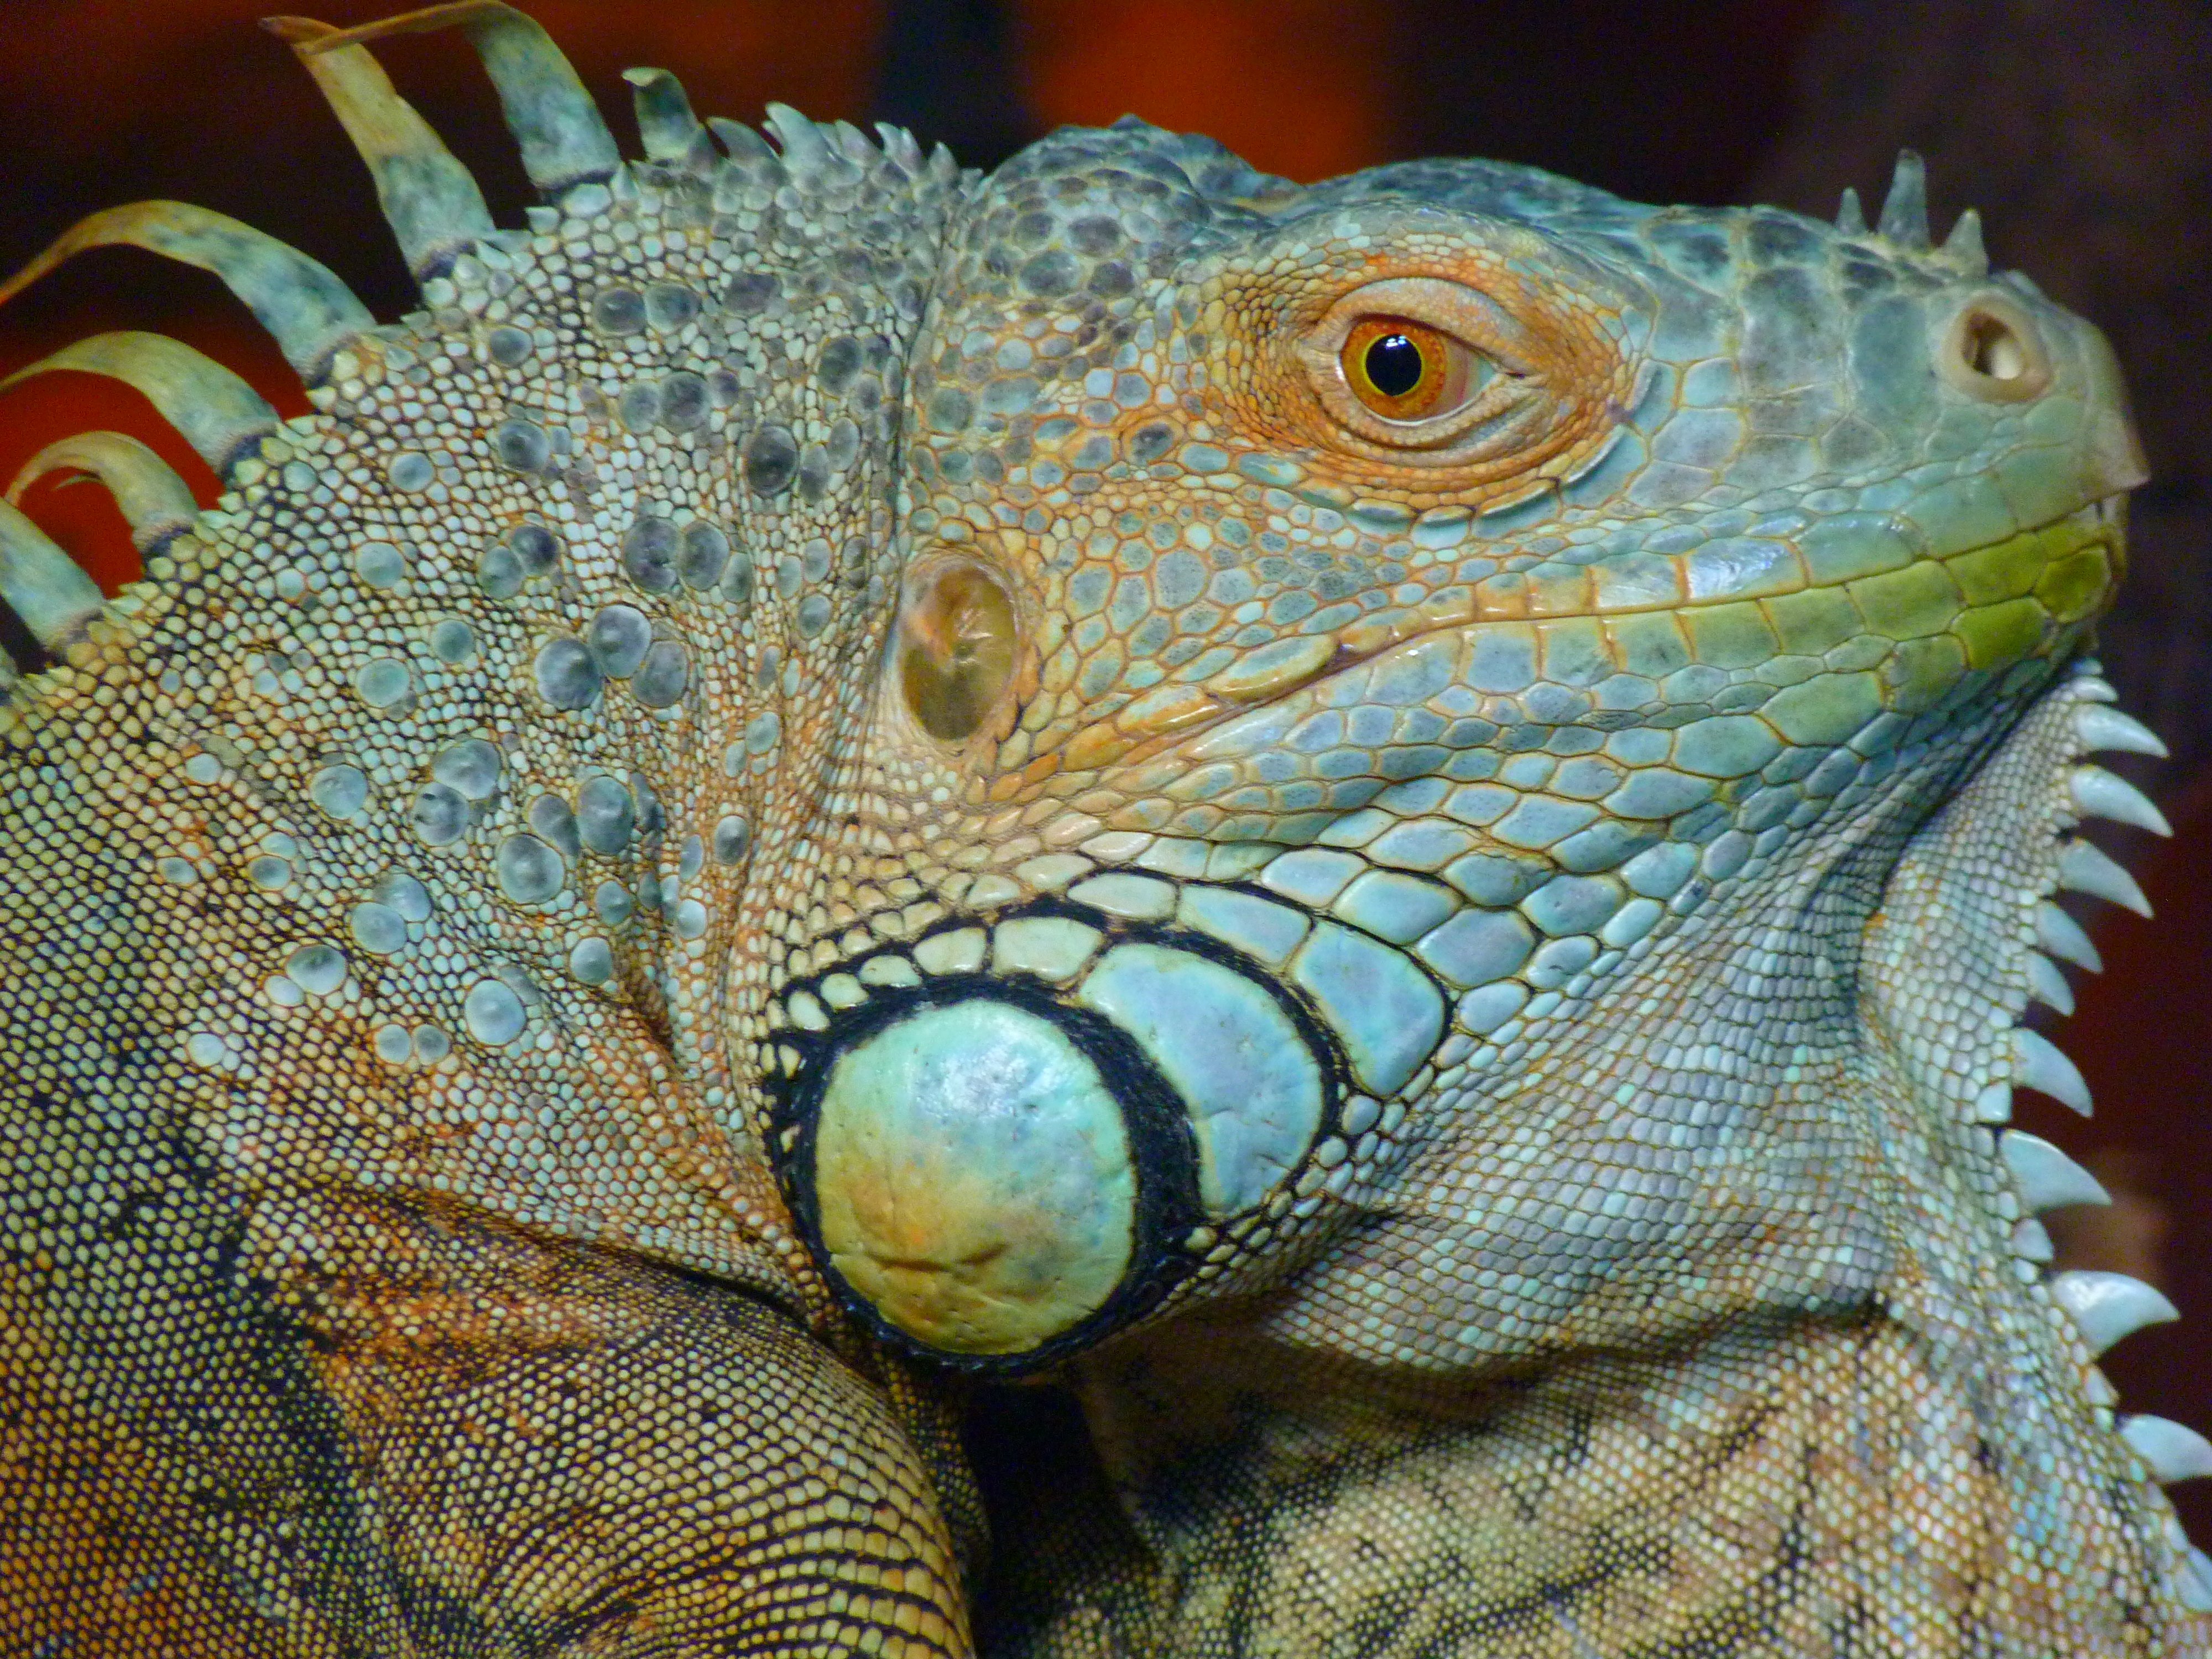
animal, wildlife, green, reptile, scale, iguana, fauna, lizard, claw, close up, chameleon, thorns, vertebrate, creature, dragon, iguania, macro photography, kaltblut, agamidae, agama, iguanidae, iguana iguana, scaled reptile, lacertidae, african chameleon, dewlap incite